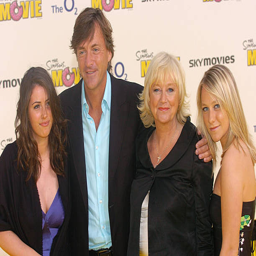
tv host and tv programme creator arrive for the premiere .